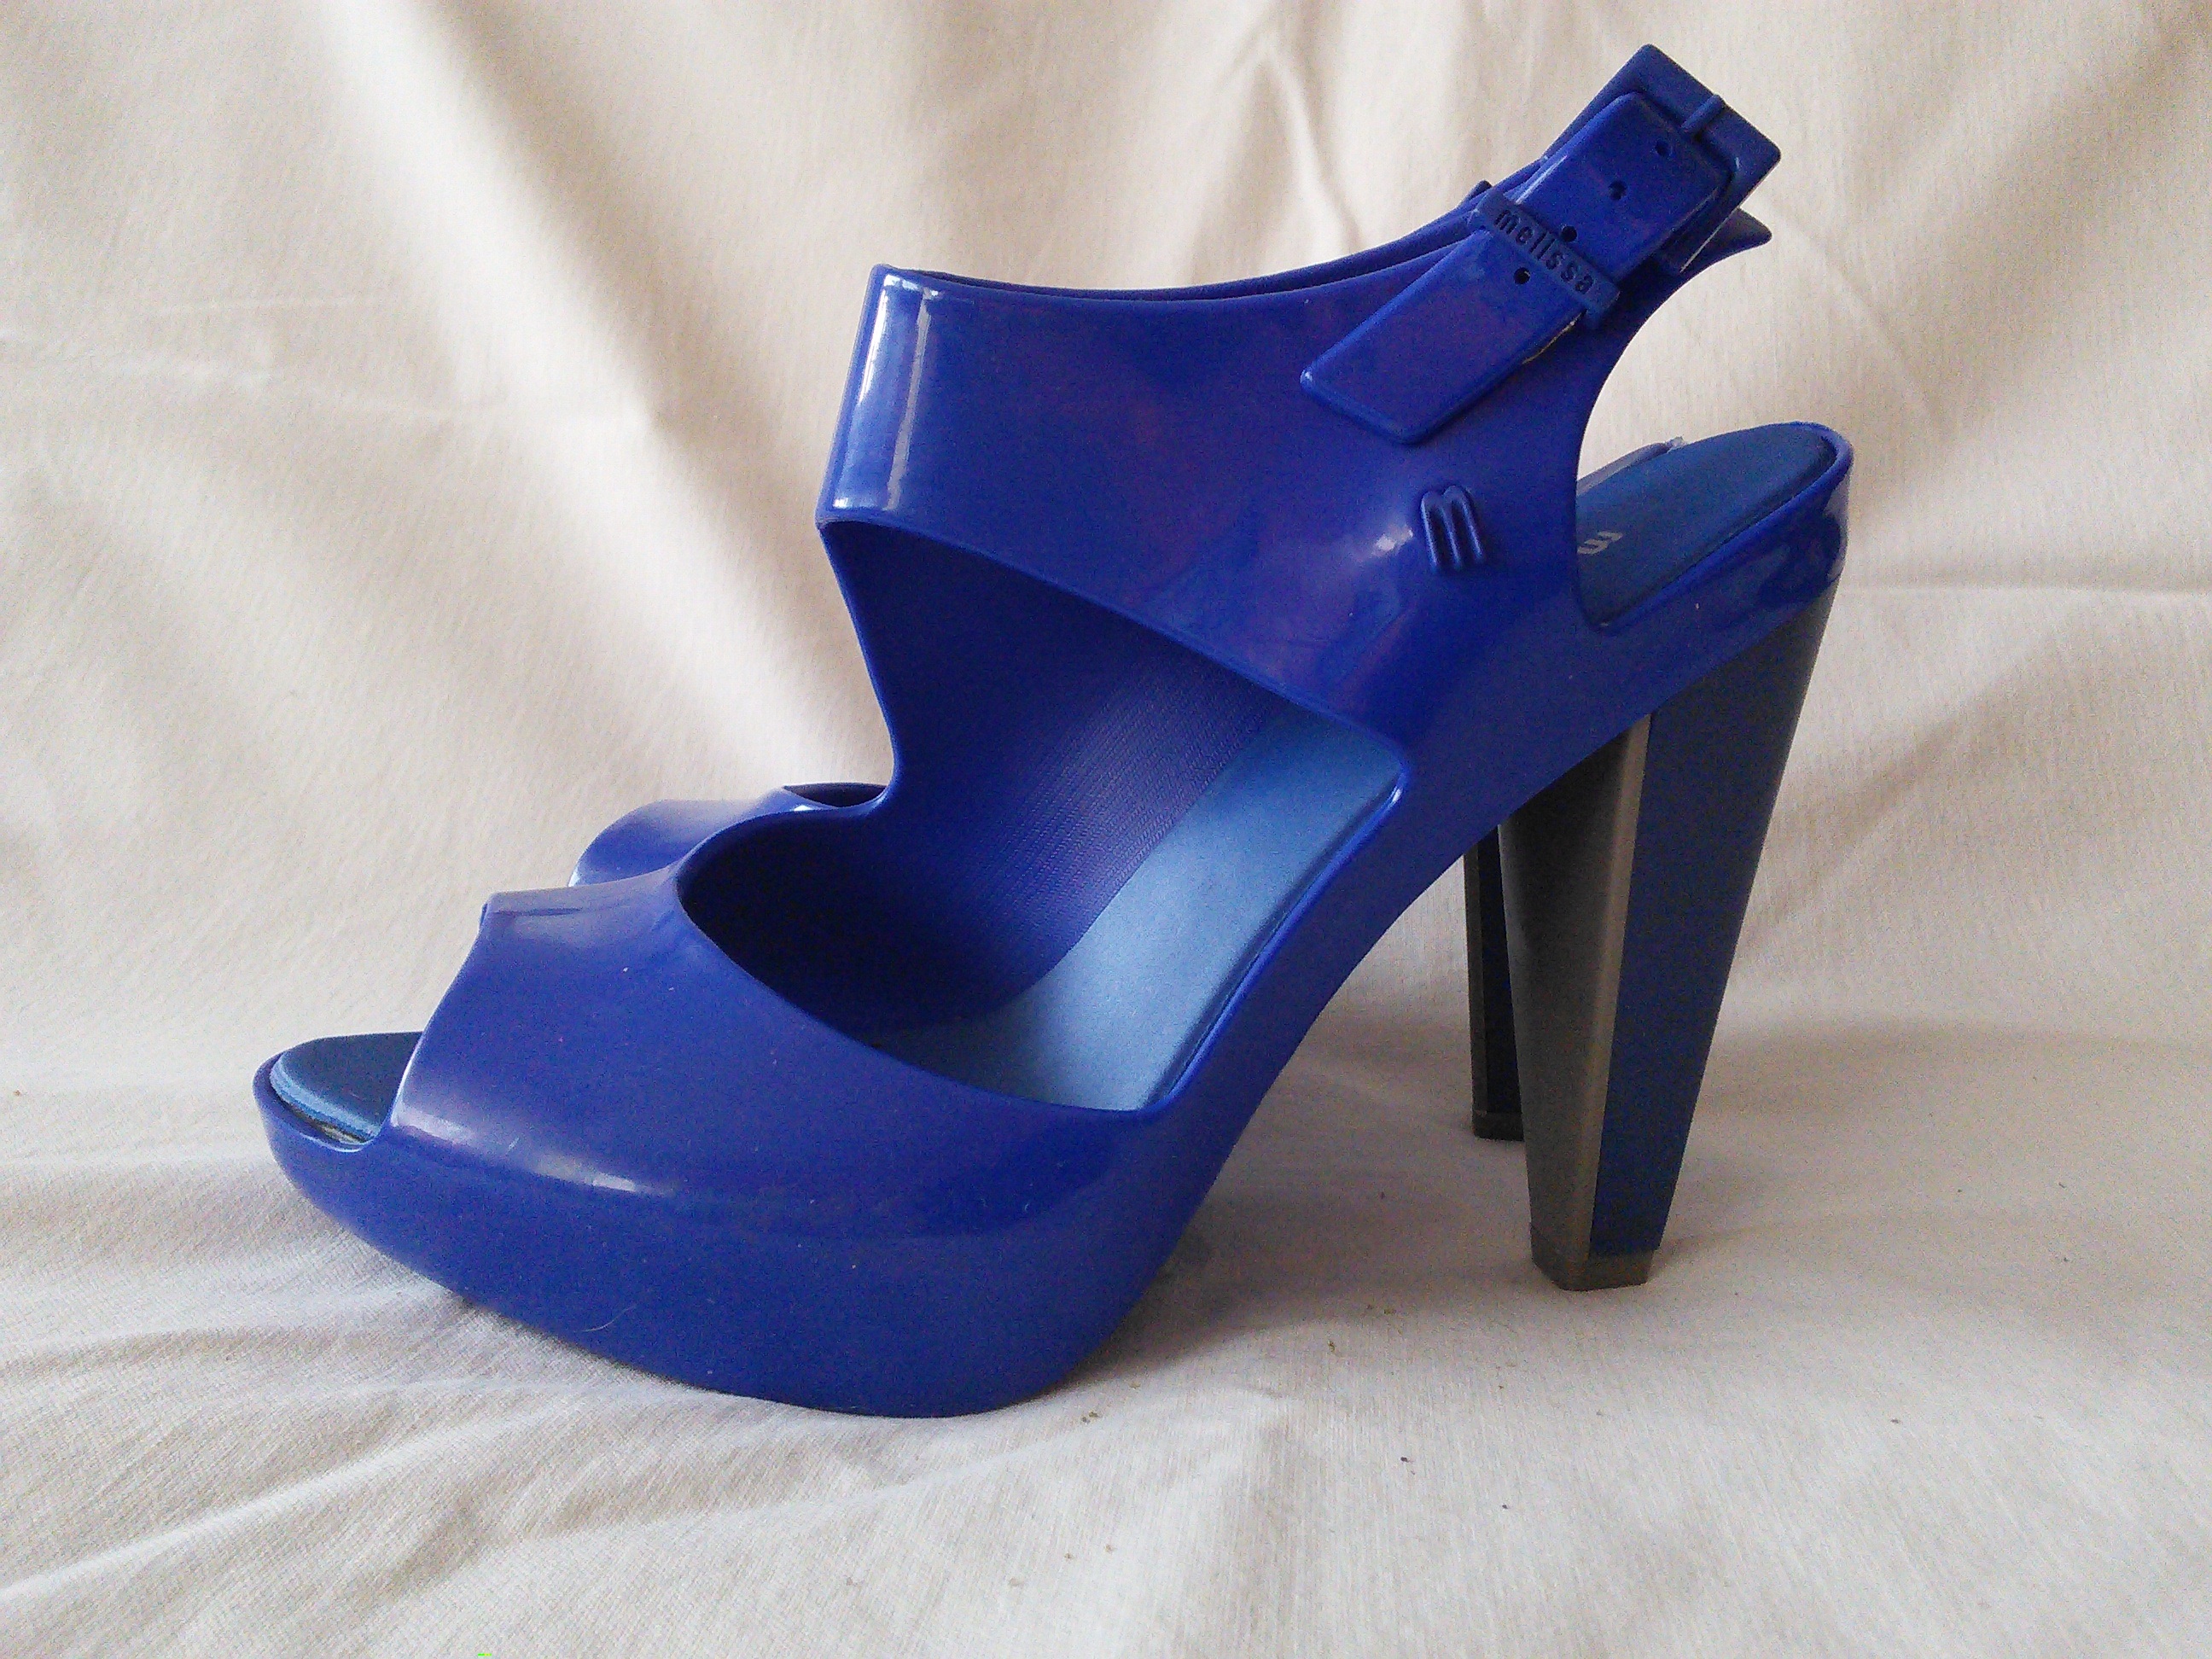
shoe, woman, leather, leg, corporate, fashion, blue, human body, shoes, footwear, style, event, pins, women's shoes, cobalt blue, buskin to, ultramarine, high heeled footwear, outdoor shoe, electric blue